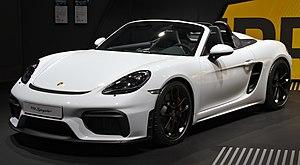
La Porsche 718 Boxster est une voiture de sport produite par le constructeur automobile allemand Porsche depuis 2016. La Boxster change en effet de nom à l'occasion de son restylage pour intégrer le nombre 718, en hommage au concept de 1957 présenté au Mans et reçoit un moteur à 4-cylindres turbocompressé.
Le salon de l'automobile de Francfort est le plus grand salon automobile au monde jusqu'en 2019. Il est organisé par le Verband der Automobilindustrie, l'union de l'industrie automobile allemande, et planifié par l'Organisation internationale des constructeurs automobiles de 1951 à 2019, tous les deux ans à Francfort-sur-le-Main en Allemagne, en alternance avec le Mondial de l'automobile de Paris. L'édition 2019 est la dernière de ce salon à se dérouler à Francfort, le salon étant déplacé à Munich à partir de 2021.